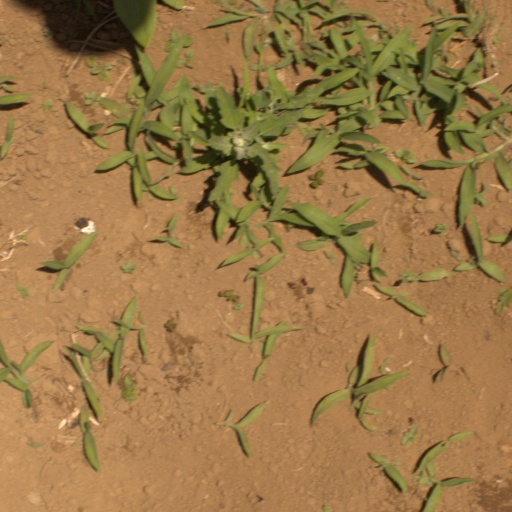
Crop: Jerusalem artichoke